Question: Where is the photo taken?
Tambaya: A ina aka ɗauki hoton?
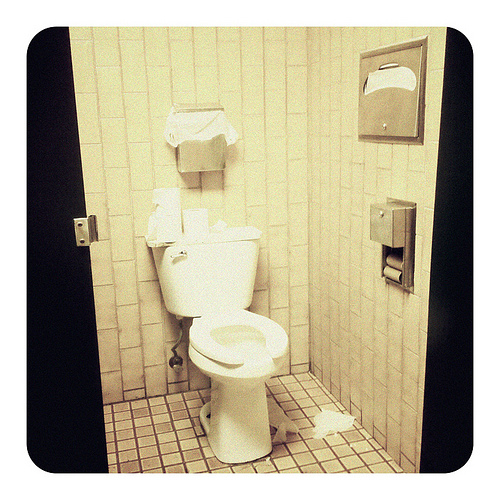
Answer: A bathroom.
Amsa: A bayan gida.